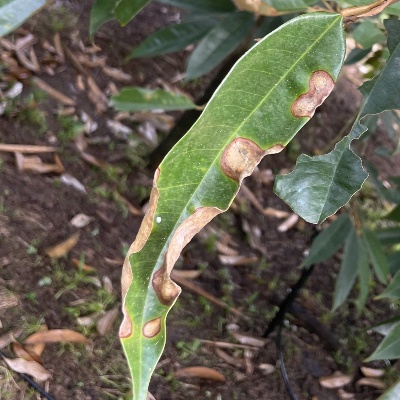
Label: Leaf_Phomopsis